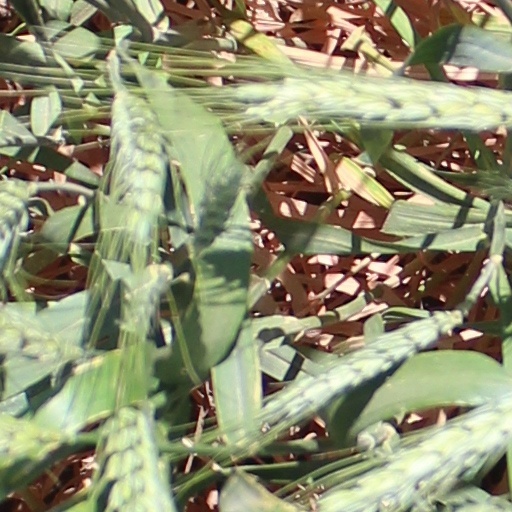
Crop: wheat